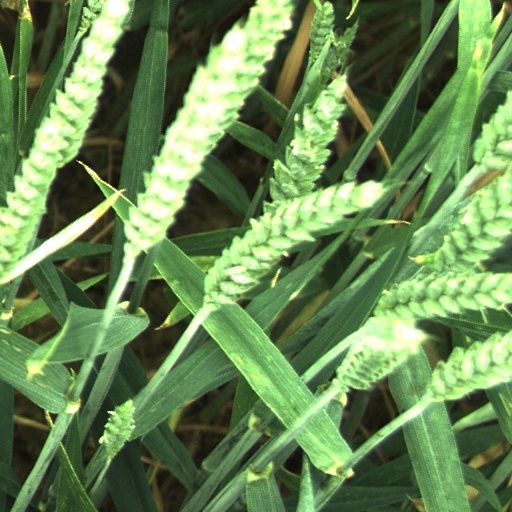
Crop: wheat